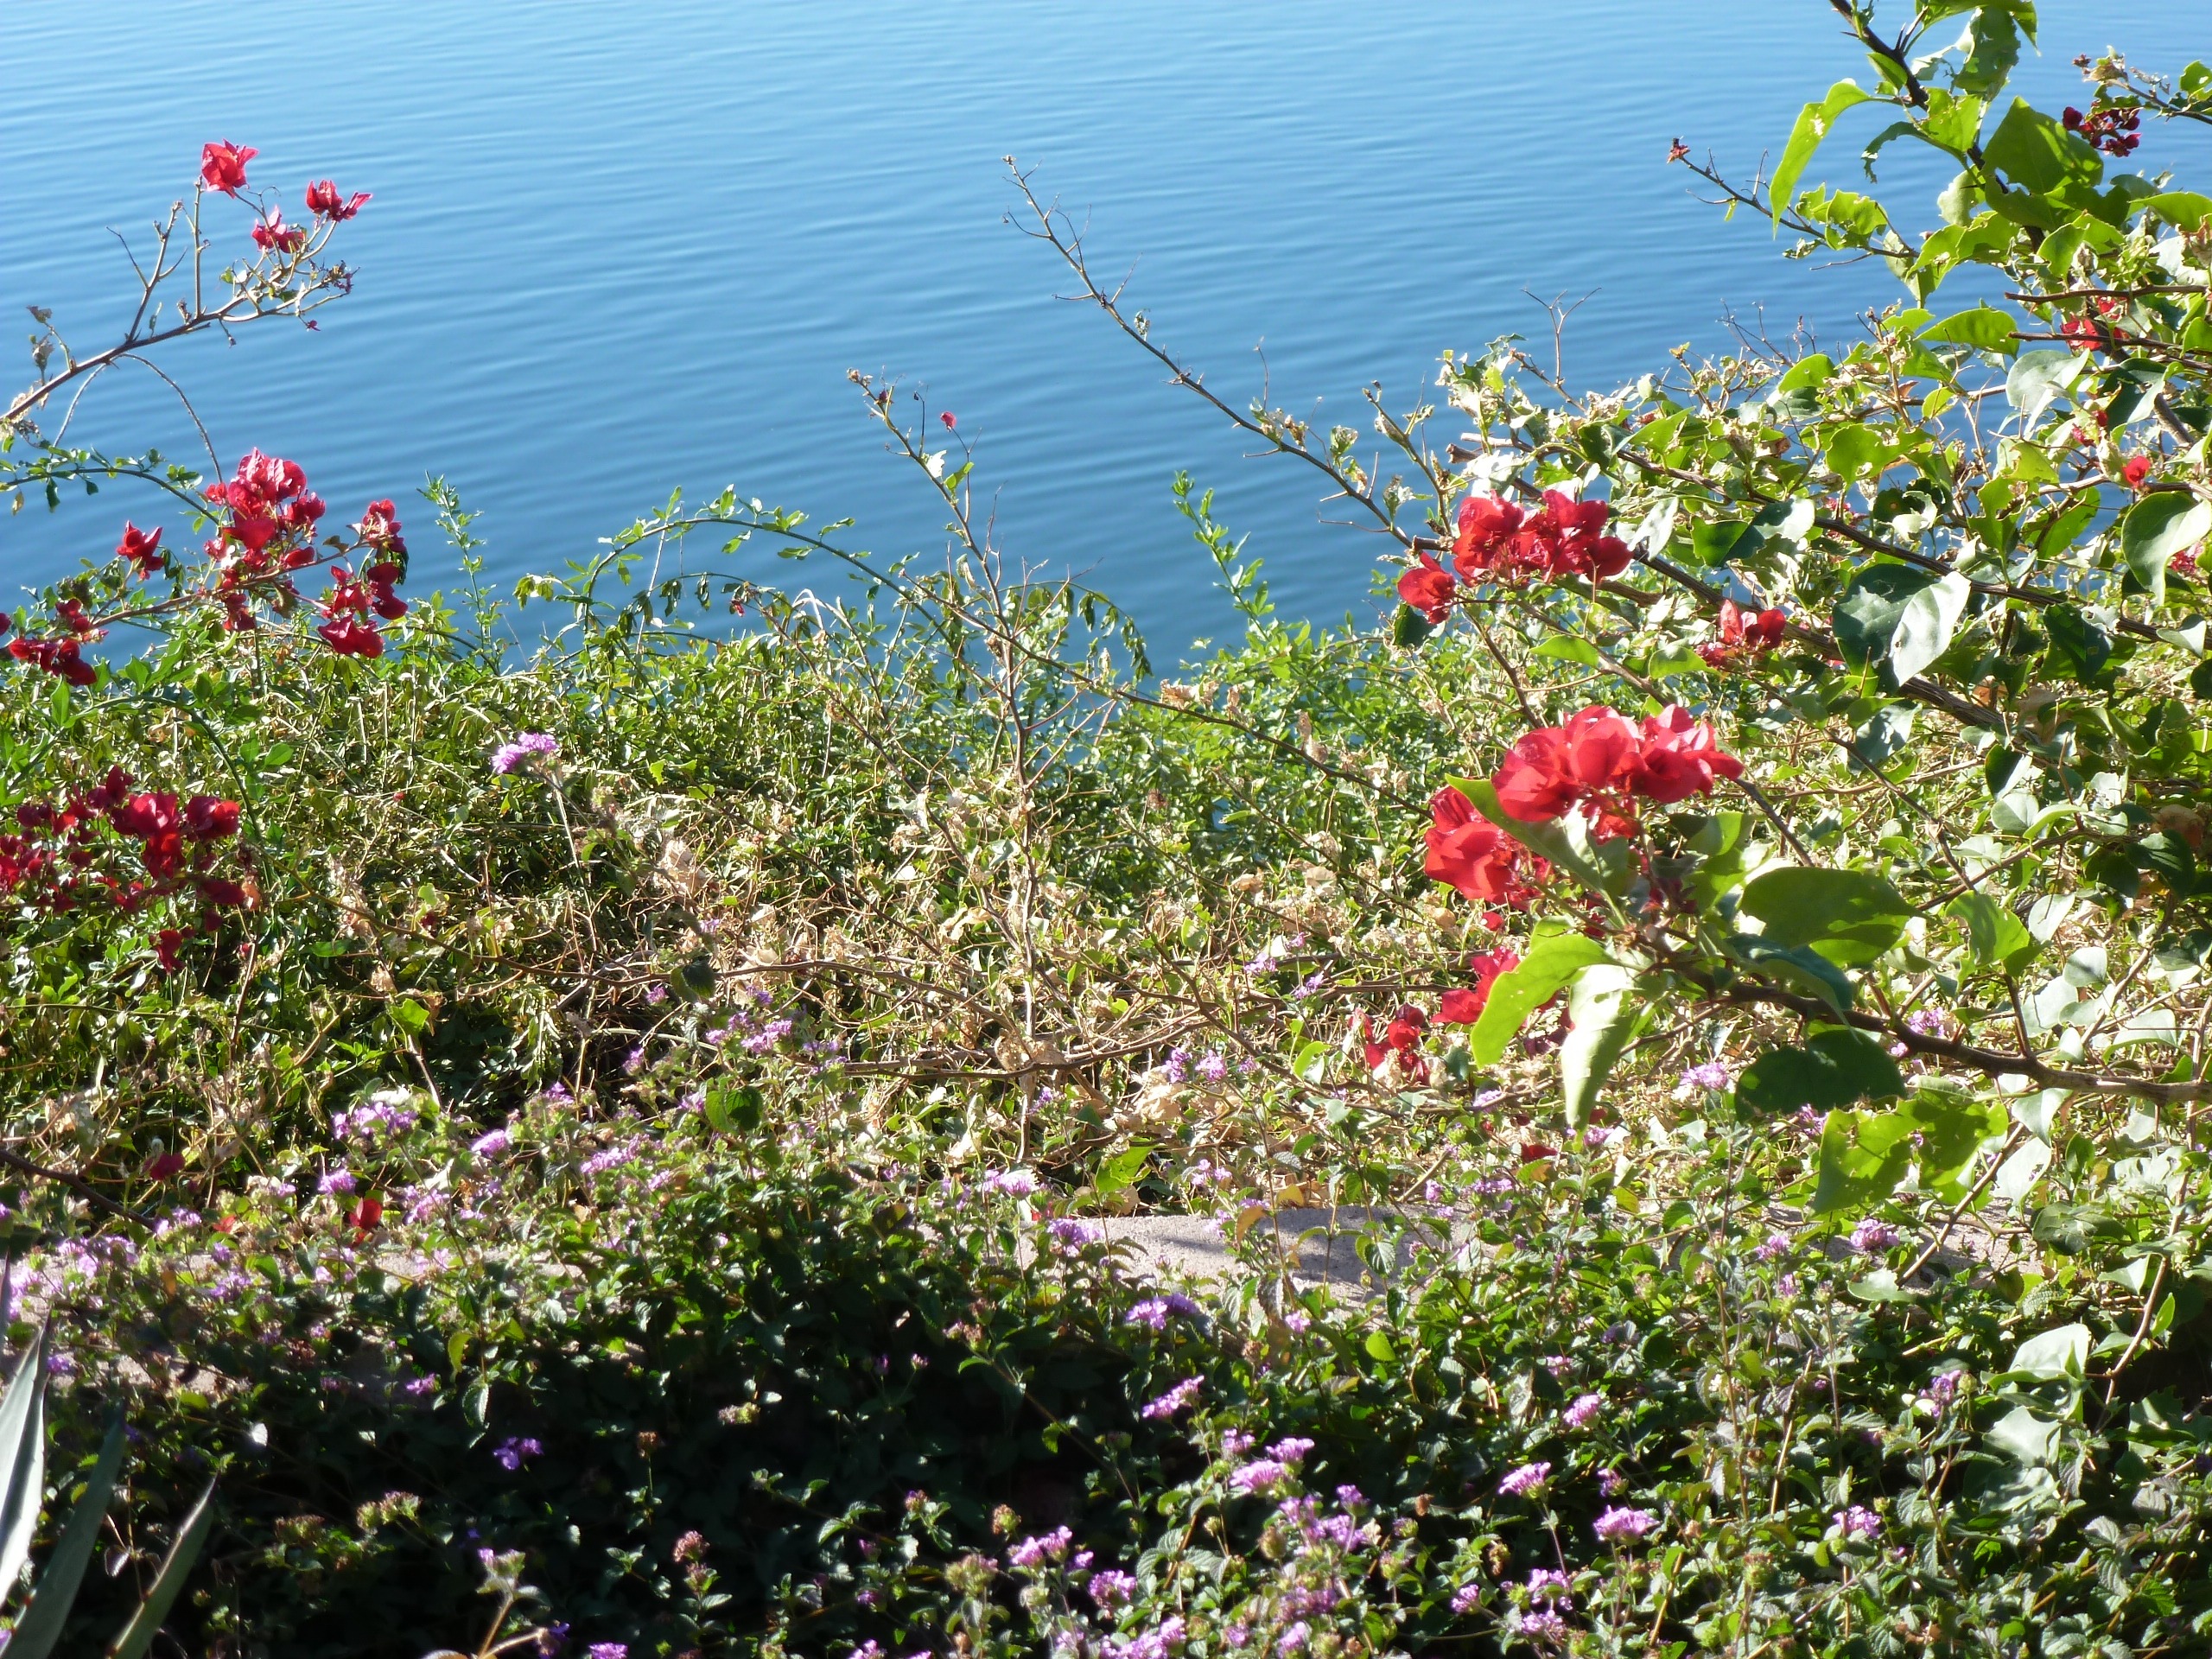
sea, water, nature, ocean, blossom, plant, flower, shoreline, botany, garden, flora, wildflower, shrub, pacific